Videos and audio recordings of Osama bin Laden

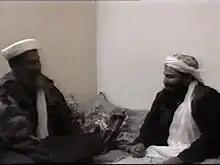
The Osama bin Laden video released on December 13, 2001

On November 10, 2001, U.S. military forces in Jalalabad found a video tape of bin Laden.